Anders Henriksson i Vinstorp

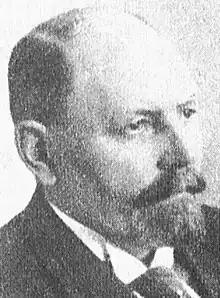

Anders Henriksson i Vinstorp (1870-?) was a Swedish politician. He was a member of the Centre Party.